Westbrook, Kent

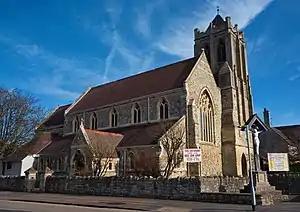
All Saints Church in Westbrook, Kent

Westbrook's parish church is All Saints Church, a Victorian era church standing on All Saints Avenue. The church was built in 1894 out of ragstone by a local architect, T. Andrews. The building uses lancet windows and Geometrical Tracery. The nave is clerestoried, with Lean-to aisles and a lower chancel The two-story southeast vestries were added in 1897 by E. S. Prior, and the southwest tower was added in 1909 by W. D. Caröe.